Great Wall Motor

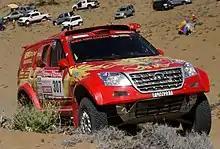
Team Great Wall number 307 in the 2012 Dakar Rally

In November 2023, GWM announced an adjustment of its multi-brand strategy for export markets, naming the new strategy "One GWM". GWM will be a "master brand", while its brands such as Haval, Ora and Wey were downgraded to a sub-brand status. This adjustment led to the renaming of the Ora Funky Cat to the GWM Ora 03, and the Ora Next Cat to the GWM Ora 07 for some markets. In mid-2024, GWM started replacing the Haval wordmark at the rear of its vehicles in favour of a "GWM" wordmark badge, starting with the 2024 Haval Jolion in Australia.